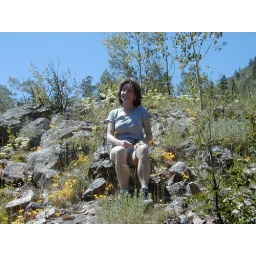
Becky in Heaven amongst the flowers on the mountain